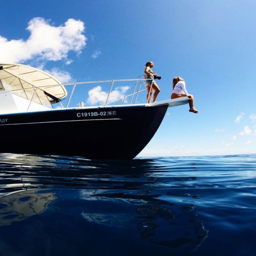
let 's spend a day at sea .